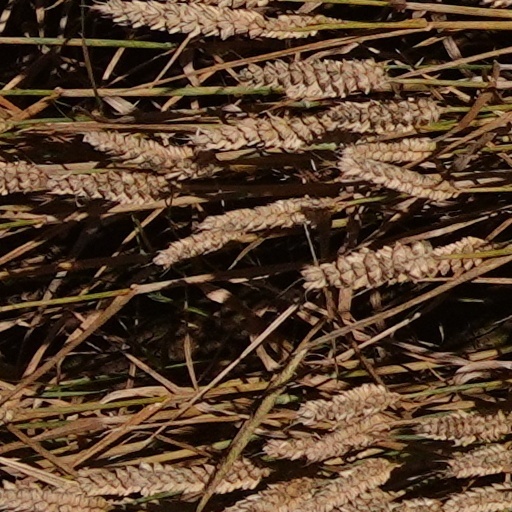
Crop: wheat